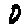
Label: 0